American logistics in the Western Allied invasion of Germany

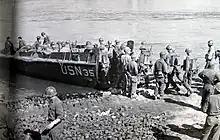

Nonetheless, efforts were made to seize an intact bridge. On 2 March 1945, a task force from the Ninth Army's 83rd Infantry Division attempted to seize the bridge at Oberkassel, Germany, by using German-speaking Americans and tanks disguised as German ones. They reached the bridge, but not in time to prevent it being blown up. By 5 March, all eight of the bridges in the Ninth Army's area had been demolished. Two days later, the Ludendorff Bridge at Remagen, Germany, was captured intact, albeit badly damaged, by a task force from the First Army's 9th Armored Division after the German demolition charges failed to destroy it. Eisenhower and Bradley took time to decide what to do about the unexpected opportunity. On 9 March, Bradley told Hodges to hold a bridgehead but limit it to what five divisions could defend.